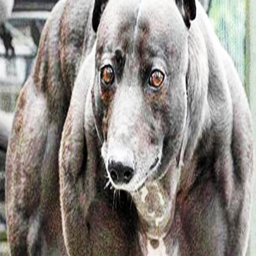
most muscular dog in the world - photo #